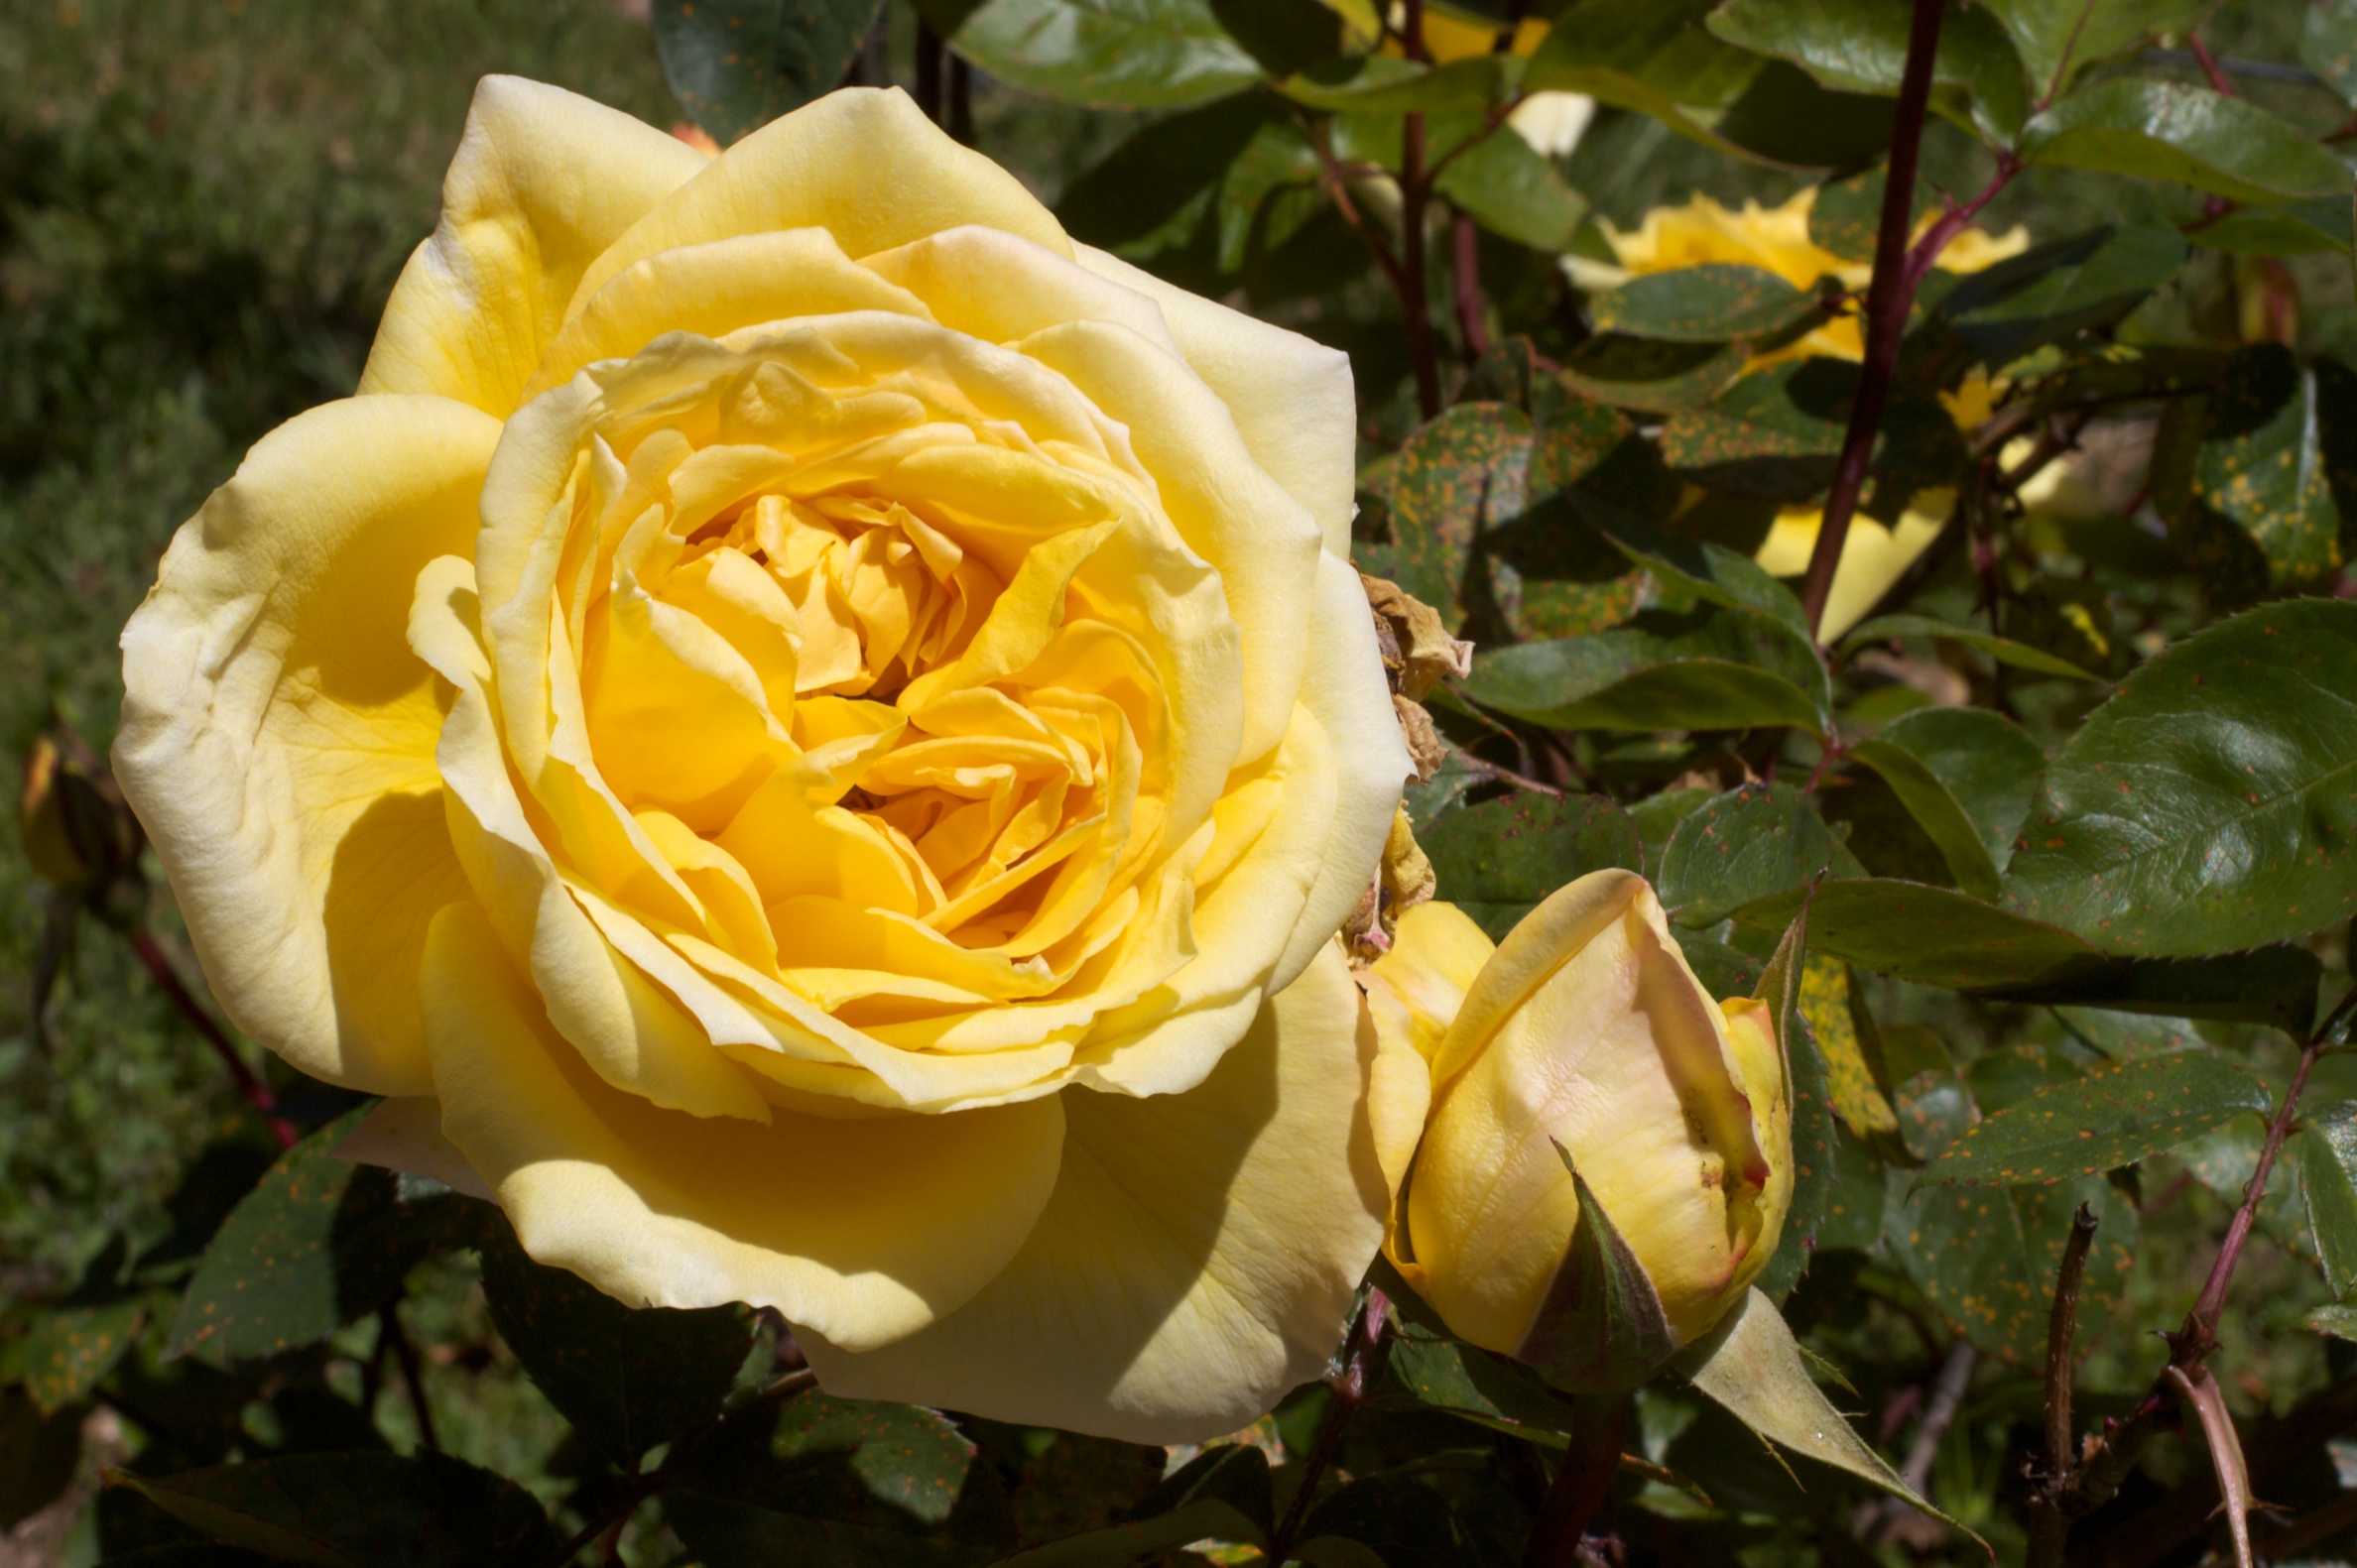
plant, flower, petal, rose, yellow, flora, floribunda, flowering plant, garden roses, rose family, land plant, rosa centifolia, rose order, austrian briar